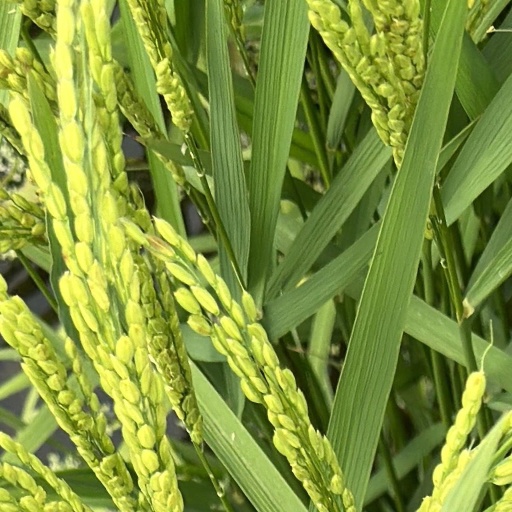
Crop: rice